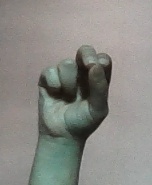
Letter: gaaf